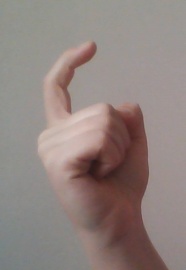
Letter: ra